FAM13B

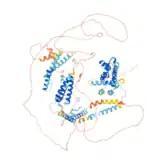
Tertiary Structure of the human FAM13B protein from AlphaFold

Family with sequence similarity 13 member B is a protein which in humans is encoded by the FAM13B gene, also known as C5ORF5. The FAM13B gene is found in vertebrates and jawed fish. FAM13B is expressed ubiquitously in human tissues and has been linked to maglinant myelomas susceptibility to atrial fibrillation, a cardiac arrhythmia.